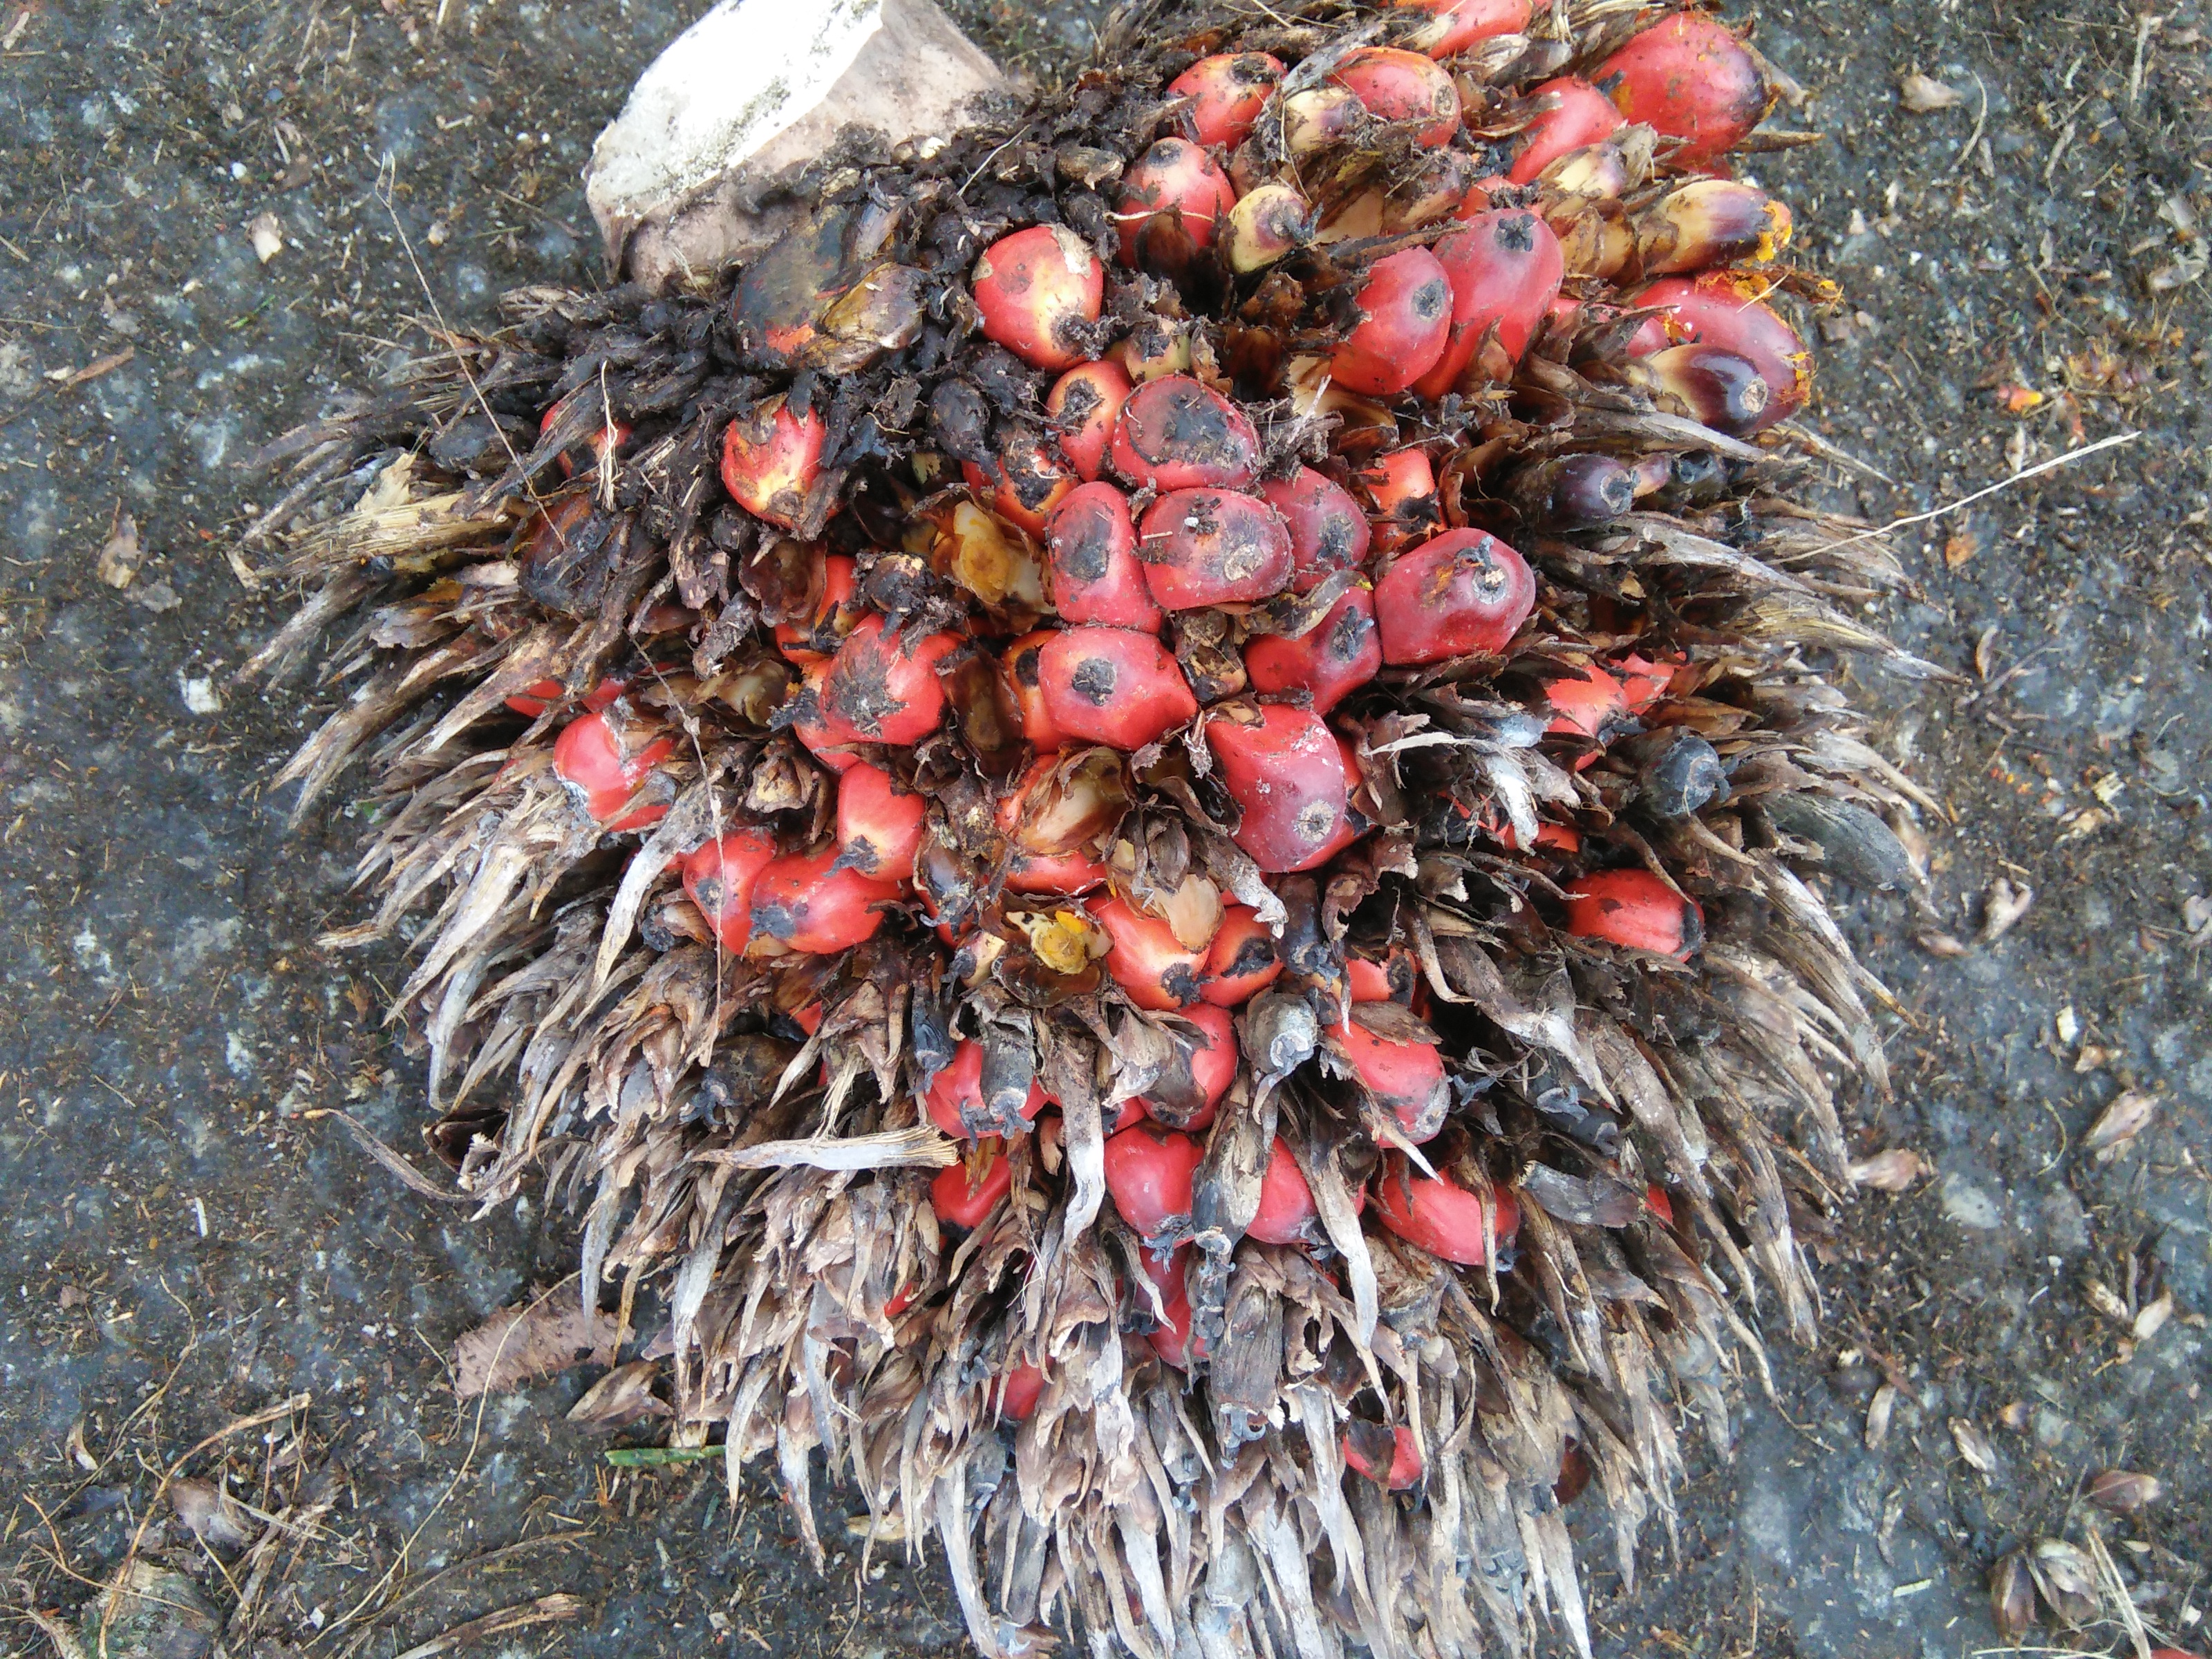
Ripeness: Overripe